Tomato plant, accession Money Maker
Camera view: vertical (180 deg); turntable rotation: 0 degrees
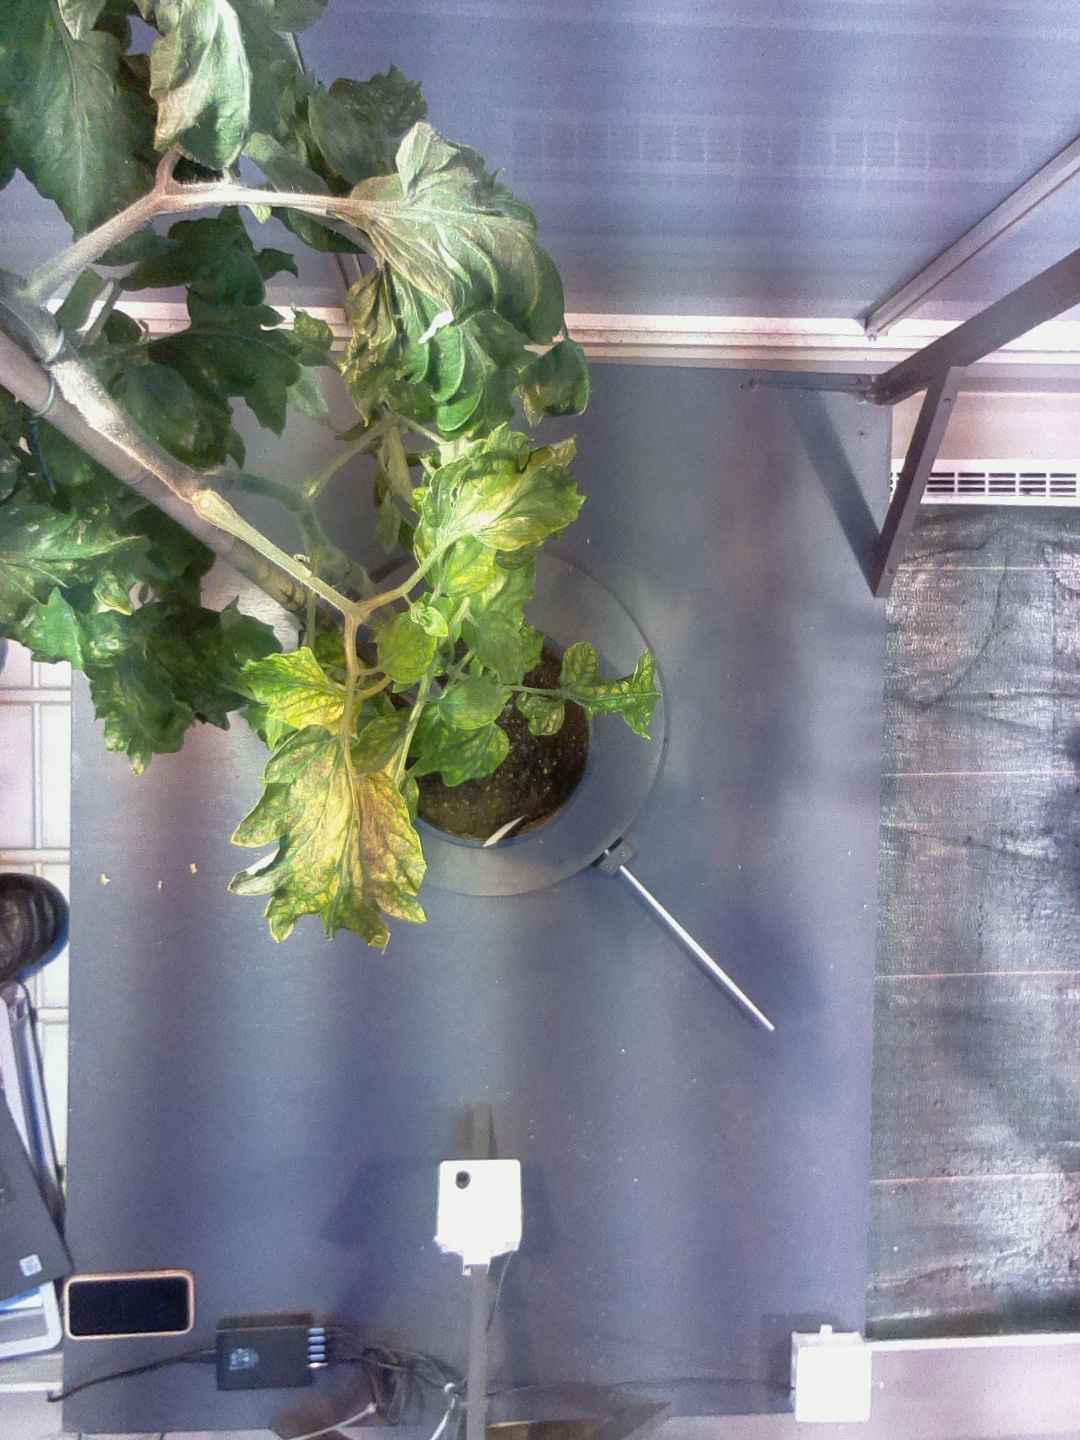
BBCH growth stage 74: 40%-50% of final fruit size